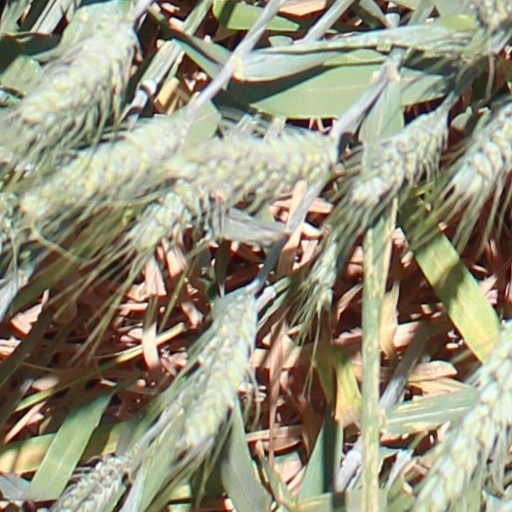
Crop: wheat